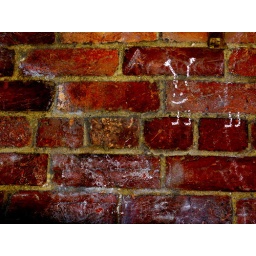
A chalky creature on the wall at Mou, George St. Discovered while seeking refuge under the heaters in the alleyway.